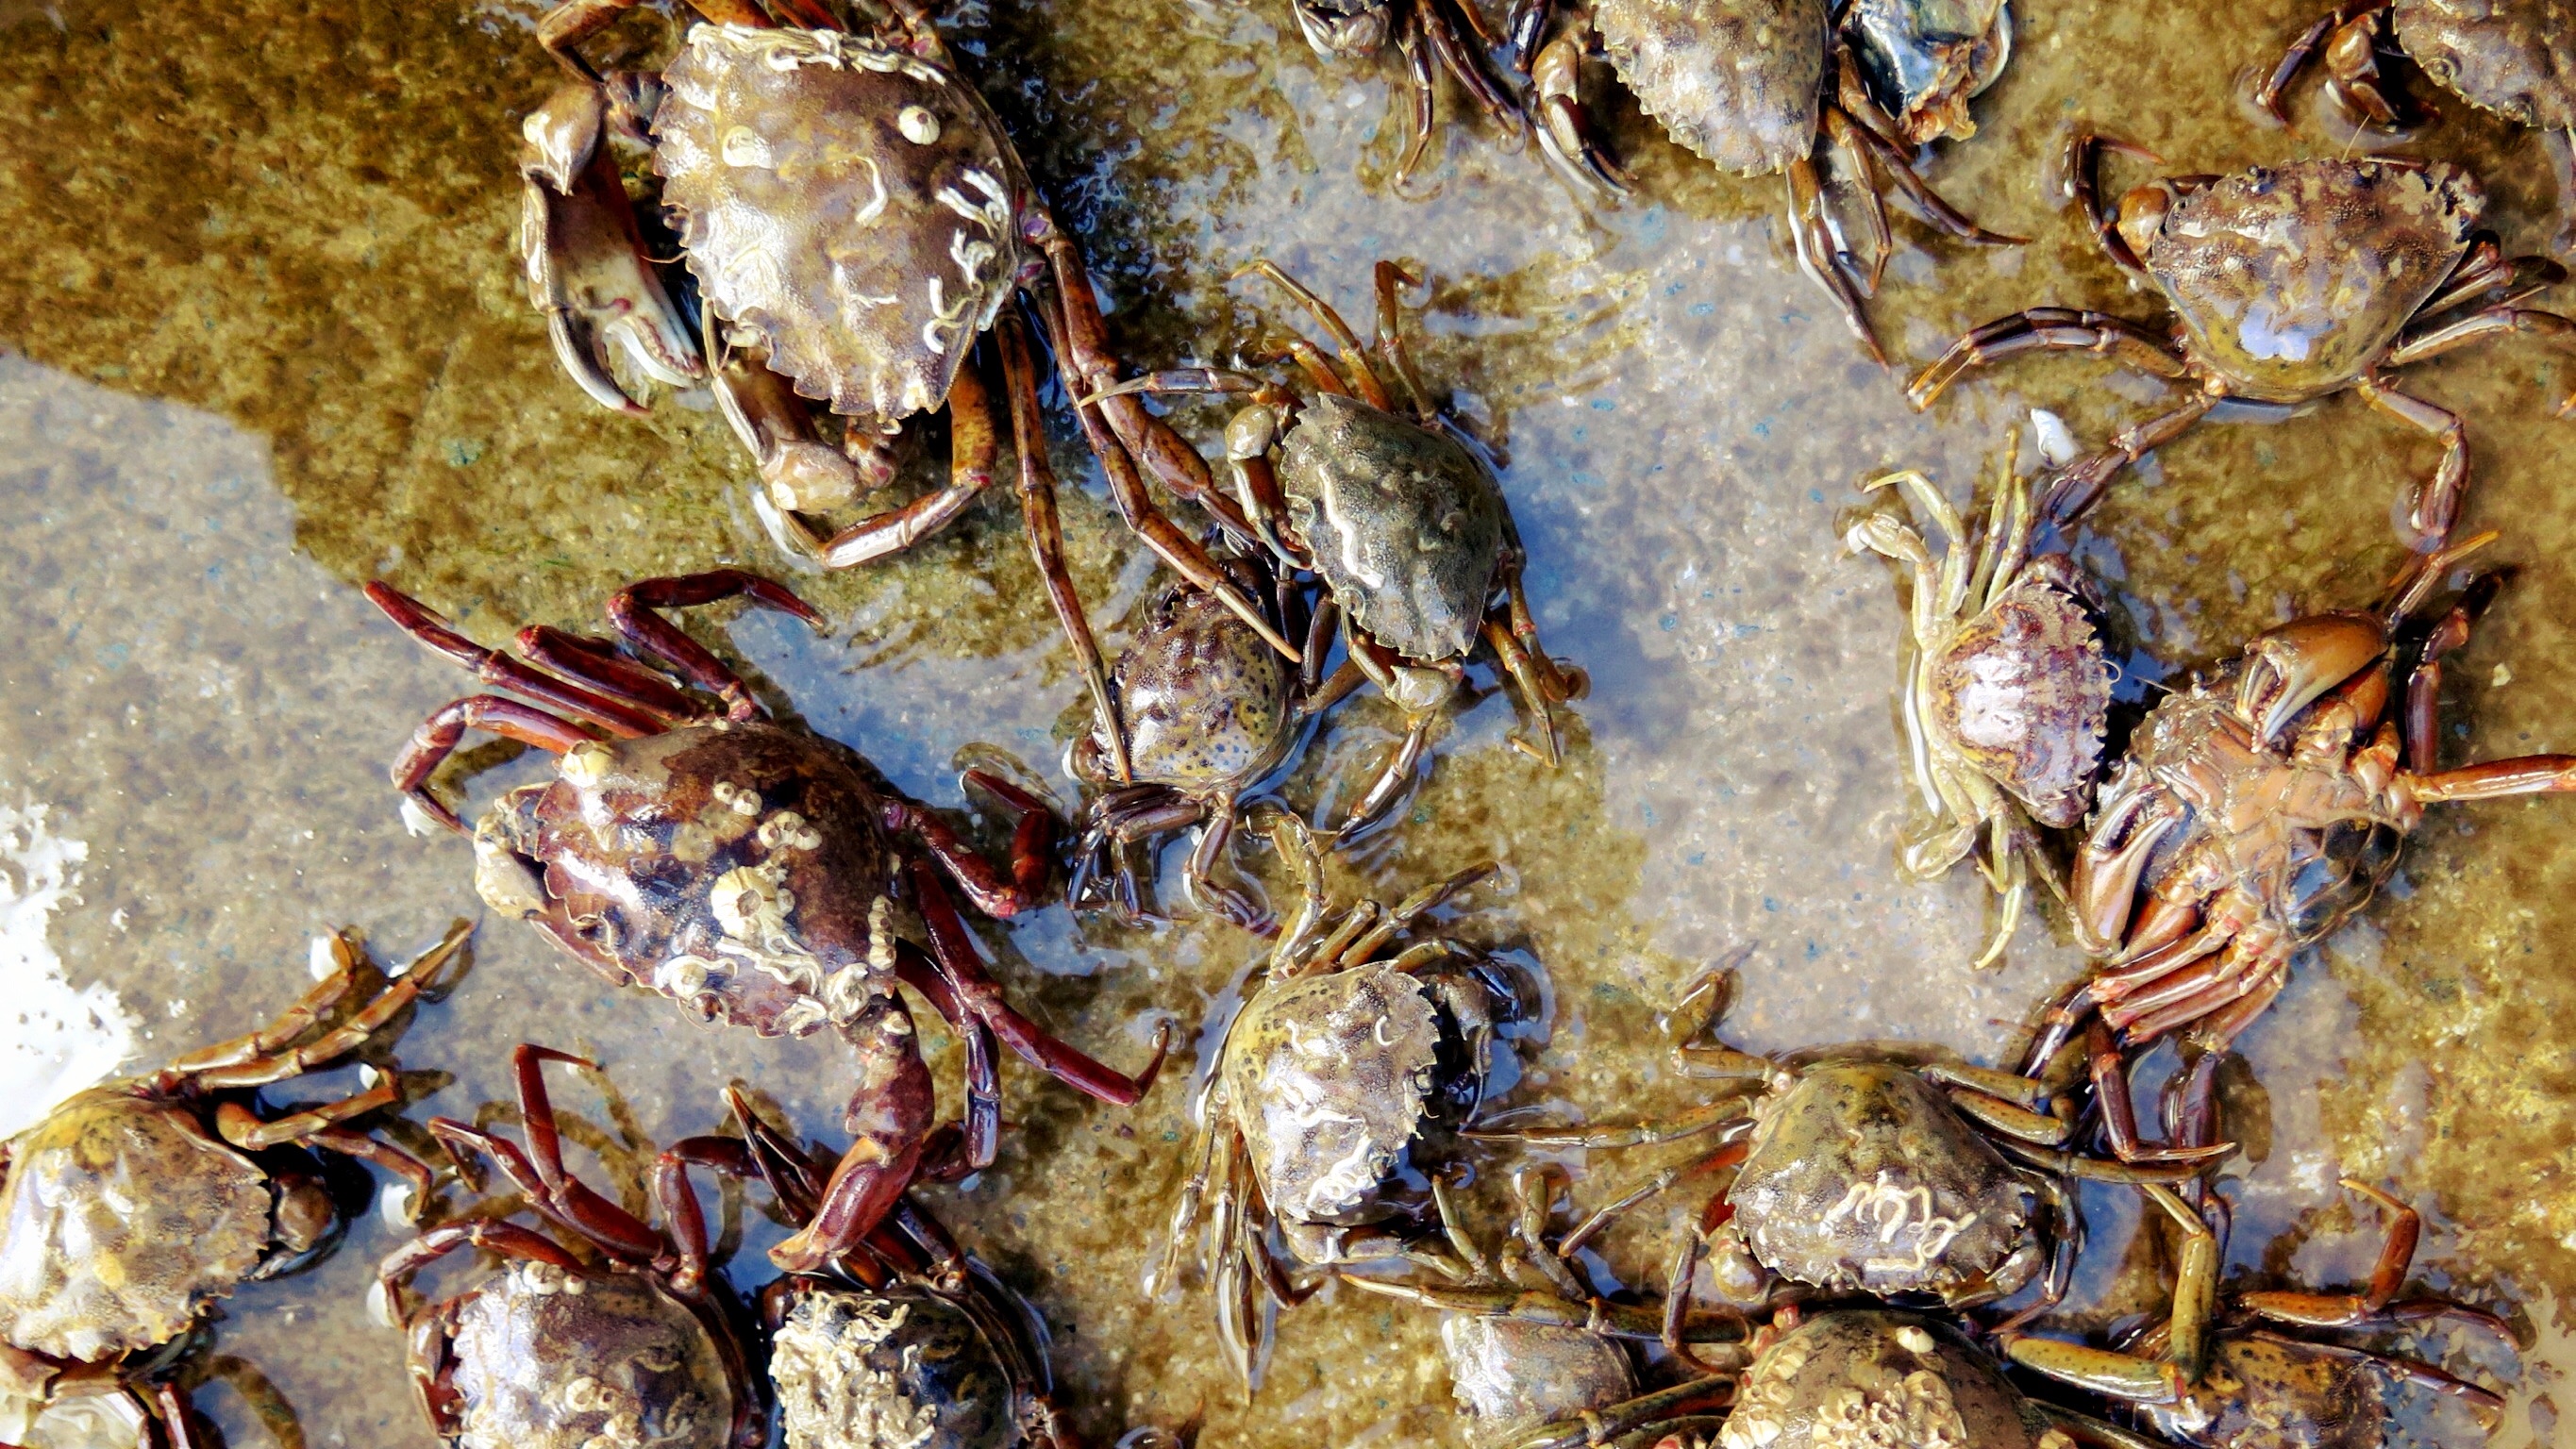
food, seafood, fauna, crab, invertebrate, crustacean, decapoda, animal source foods